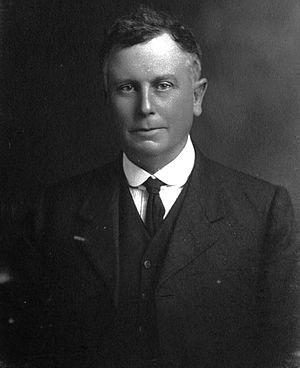
Le Parti travailliste néo-zélandais est l'un des principaux partis de Nouvelle-Zélande, avec le Parti national de Nouvelle-Zélande. Il est dirigé par Jacinda Ardern.